Château de Francs

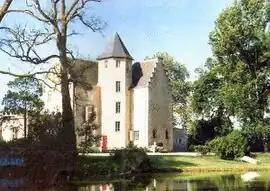
The Castle of Francs in Bègles

The Château de Francs is a château in Bègles, Gironde, Nouvelle-Aquitaine, France. The Chateau was first owned by La Maison De Nuchèze when Guilluame De Nuchèze IV, seigneur de baudiment, des Francs, de Brain, de Chincé & de Batrisse married Catherine des Francs. Catherine's parents were Louis des Francs, seigneur des francs & Bartholomée de Torve.